Sam E. Rork

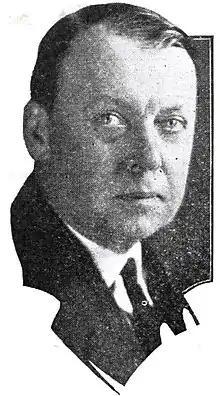
From a 1925 film advertisement

He started his career at Wallack's Theatre in New York City.